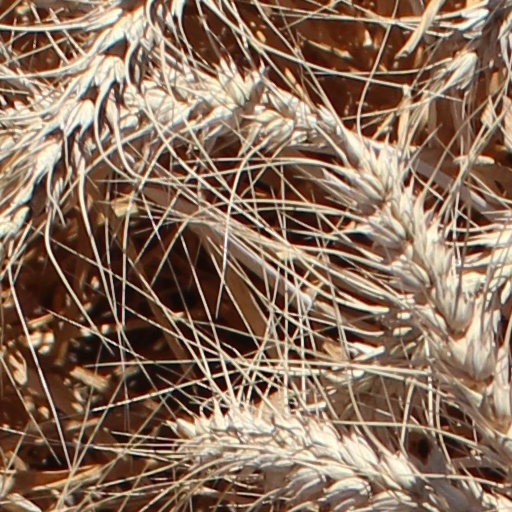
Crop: wheat